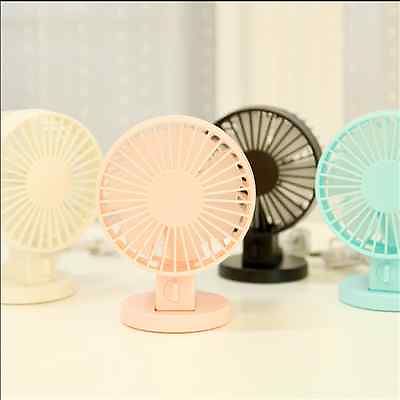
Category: fan